Cotswold Gliding Club

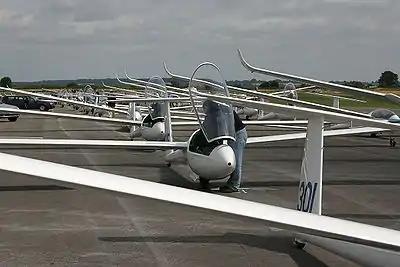
Competition grid at 2004 Standard Class Nationals, Aston Down

The excellent runway and facilities available at Aston Down make it a frequent choice for hosting regional and national gliding competitions. As early as 1962 the National Gliding Championships were held at Aston Down under the auspices of the RAF Gliding and Soaring Association, with the UK's first ever 300-km task being set. Recent competitions hosted by CGC include the following: